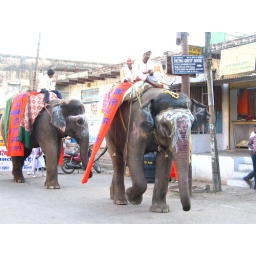
just another day in india, walking down the street and being stopped by elephants decorated in chalk!!